Nematode infection in dogs

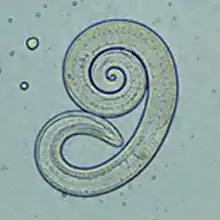
"Trichinella spiralis"

Trichinae (Trichinella spp.) are a genus of nematodes whose larvae migrate into skeletal muscle. Trichinae have no external phase; infection occurs through the consumption of raw muscle meat from an infested animal. In Europe, "Trichinella spiralis" is most common in domestic animals; "Trichinella britovi" and "Trichinella nativa" are also found in dogs.